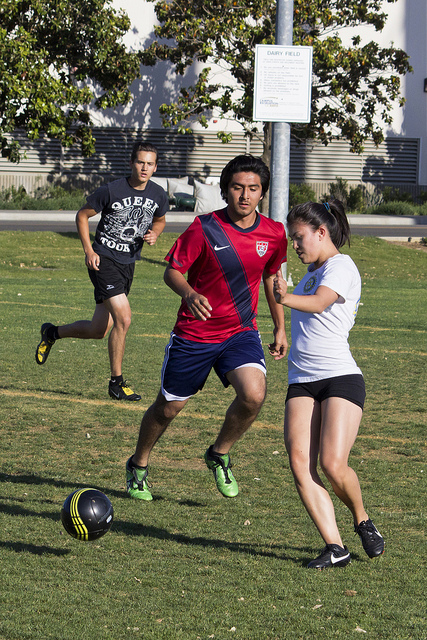
hai người đàn ông và một người phụ nữ chơi bóng đá cùng nhau